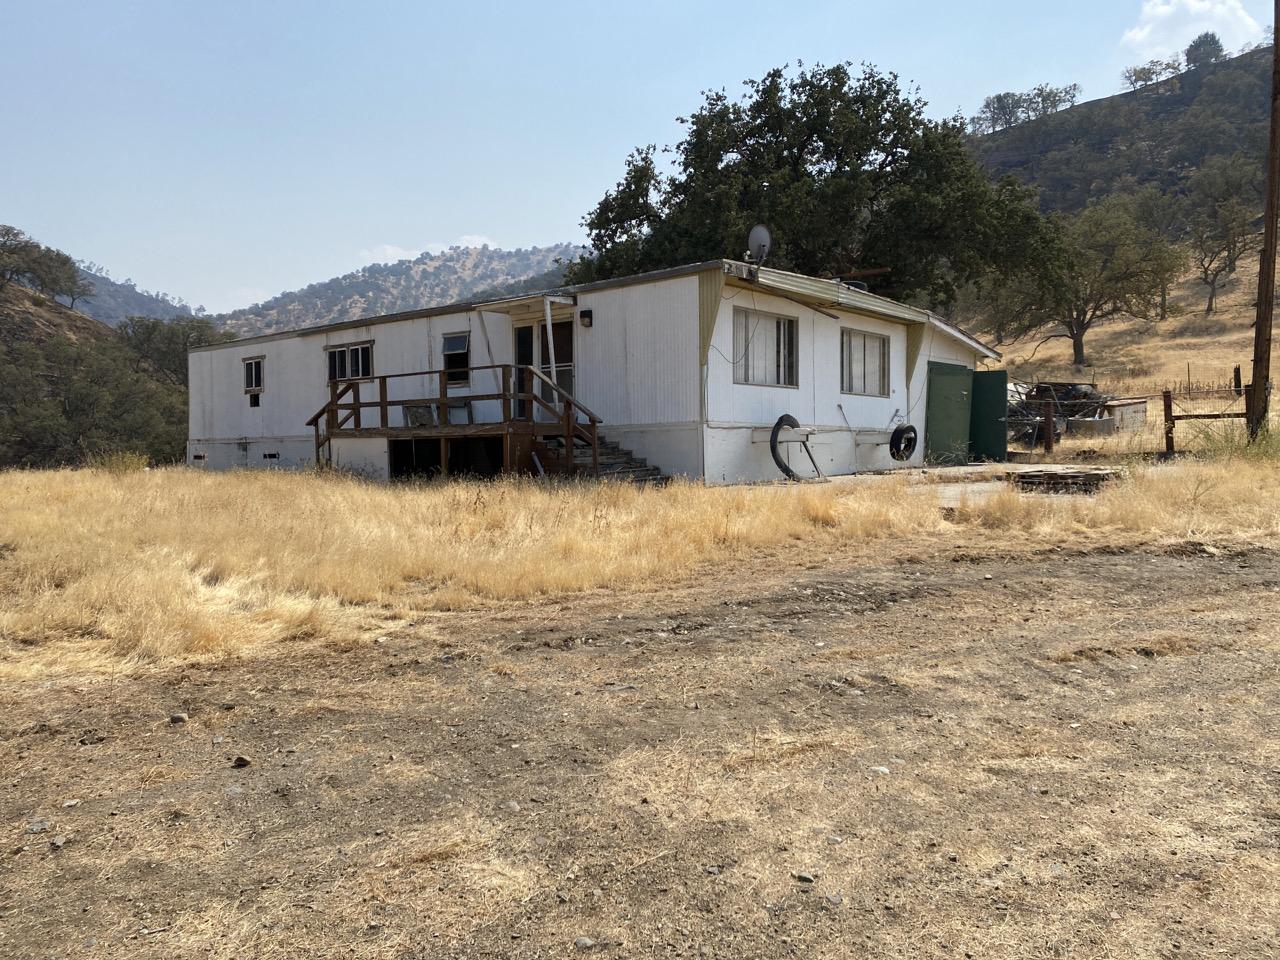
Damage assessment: no_damage